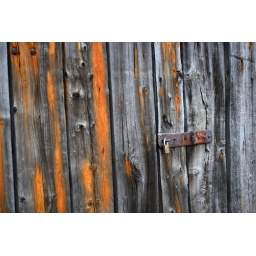
A detail of the boat yard building in The Black Country Living Museum at Dudley.